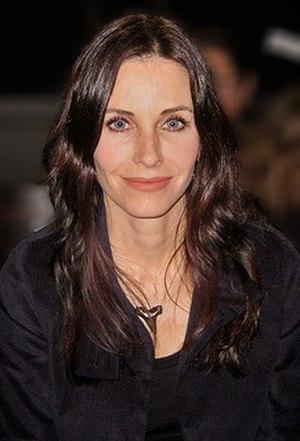
Friends [fɹɛnz] est une sitcom américaine en 10 saisons, avec 236 épisodes de 22 minutes, créée par Marta Kauffman et David Crane, et qui a rencontré un large succès dans de nombreux pays.
"Courteney Cox [ˈkɔɹtni kɑks], née le 15 juin 1964 à Birmingham, est une actrice, productrice et réalisatrice américaine. Tout d'abord connue pour sa participation à la série ""Superminds"", Elle apparaît dans son premier film Les Maîtres de l'univers en 1987. C'est cependant grâce à son rôle de Monica Geller dans la série télévisée à succès Friends, qu'elle est révélée mondialement. Elle confirme ensuite avec le rôle de Jules Cobb dans la série tragi-comique Cougar Town qui lui vaut une nomination au Golden Globe de la meilleure actrice dans une série télévisée musicale ou comique.
Monica E. Geller-Bing est un personnage de fiction interprété par Courteney Cox dans la sitcom américaine Friends.